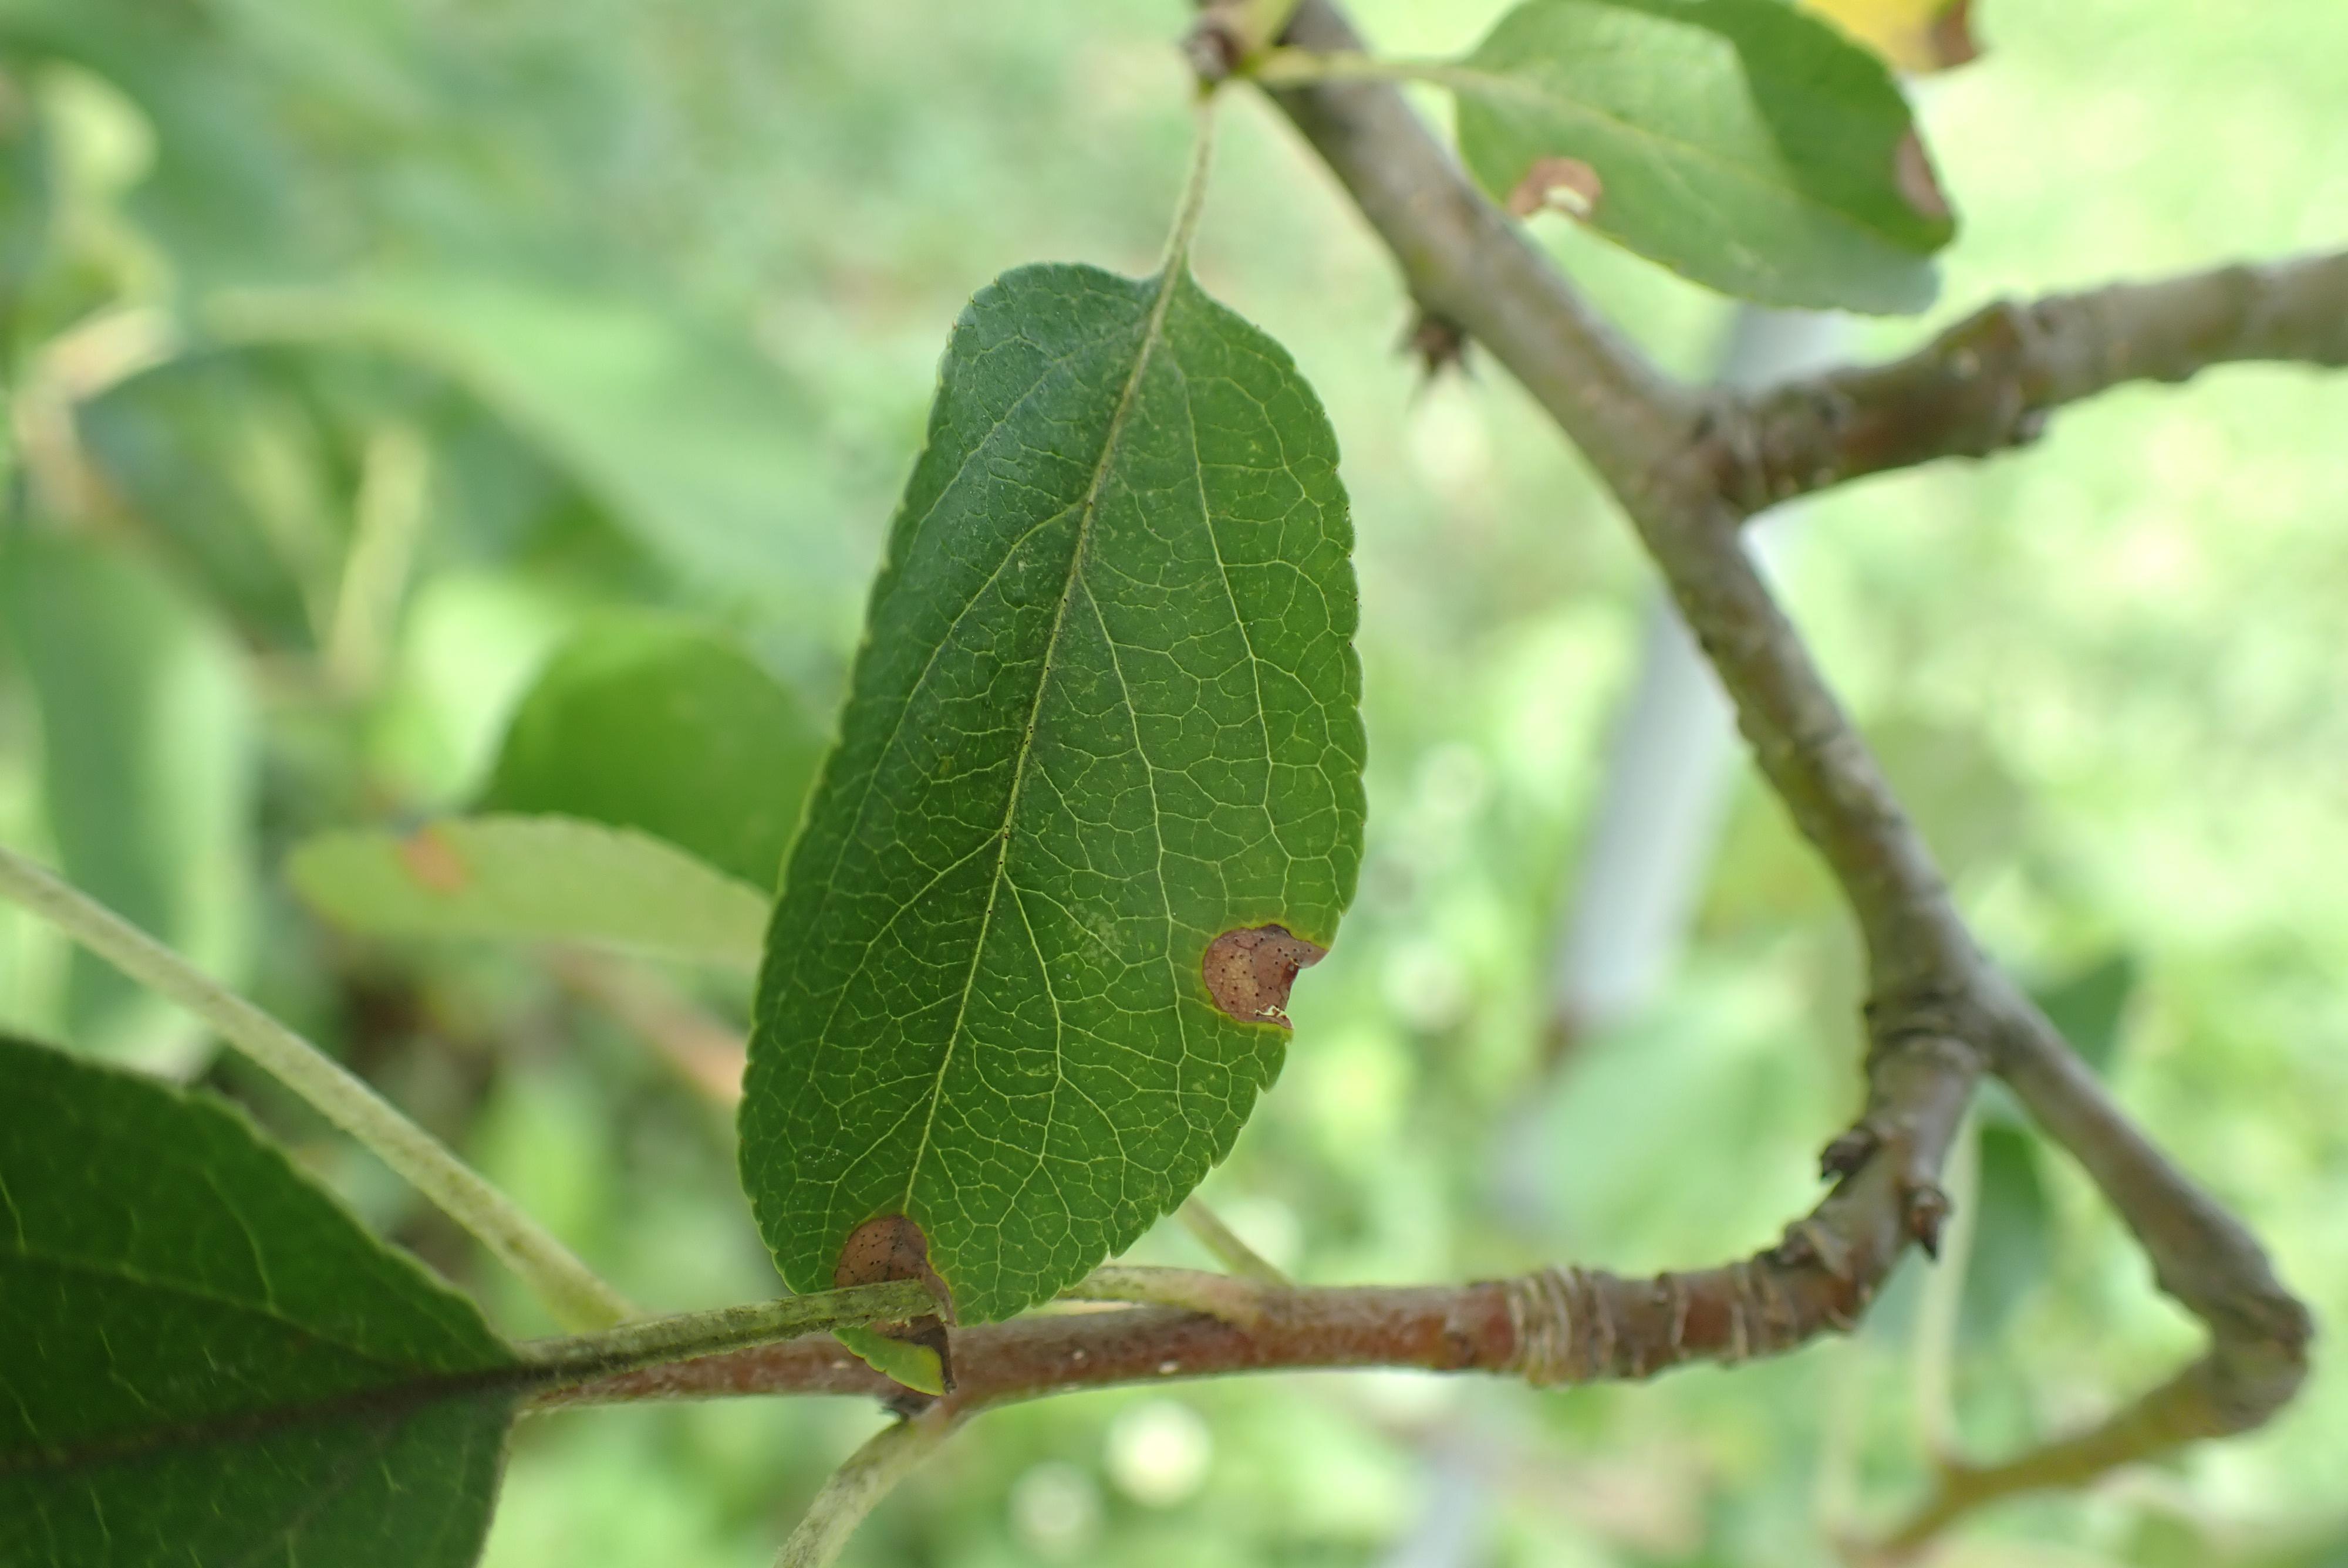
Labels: frog_eye_leaf_spot